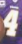
Number: 4